Jjolmyeon

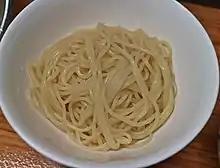
A bowl of boiled

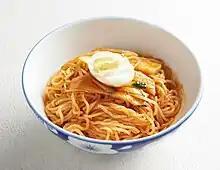
A bowl of "bibim-jjolmyeon" (mixed chewy noodles)

' is either a type of Korean noodle with a very chewy texture made from wheat flour and starch, or a cold and spicy dish ' made with the noodles and vegetables. can add many vegetables such as cabbage and bean sprouts. The spicy and hot sauce is a combination of (chili pepper paste), vinegar, sugar, and minced garlic. It is also a type of (mixed noodles).